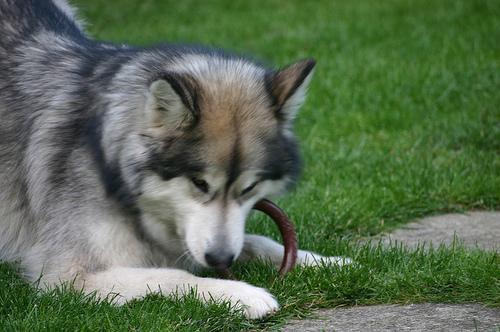
malamute